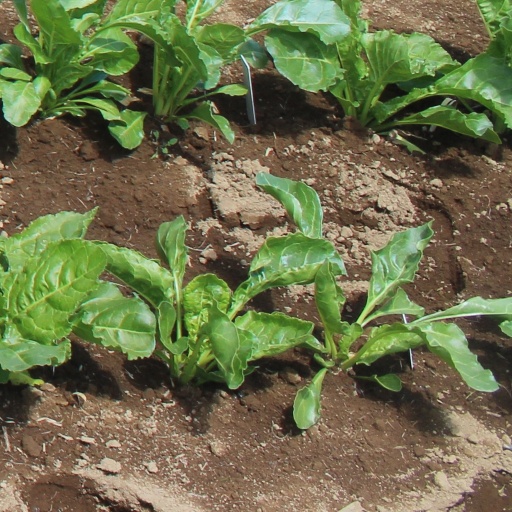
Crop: sugar beet